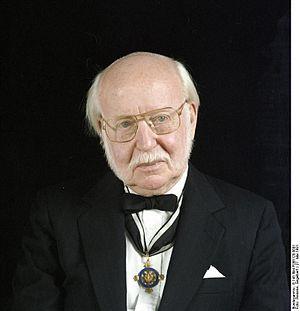
Gordon A. Craig, né le 26 novembre 1913 et décédé le 30 octobre 2005, était un historien américain. Né en Écosse, il migre avec sa famille en 1925 aux États-Unis ; il devient ensuite citoyen américain.